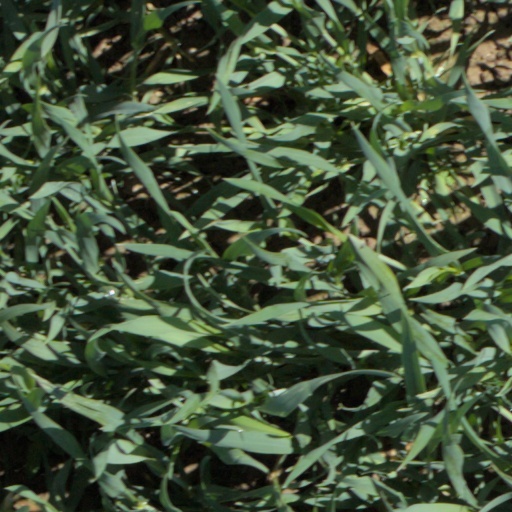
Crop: wheat